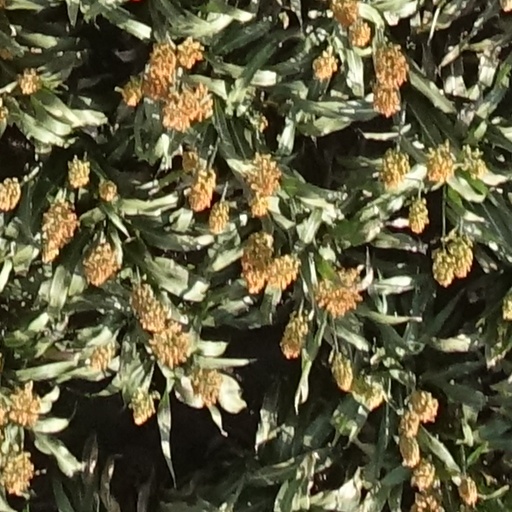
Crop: sorghum